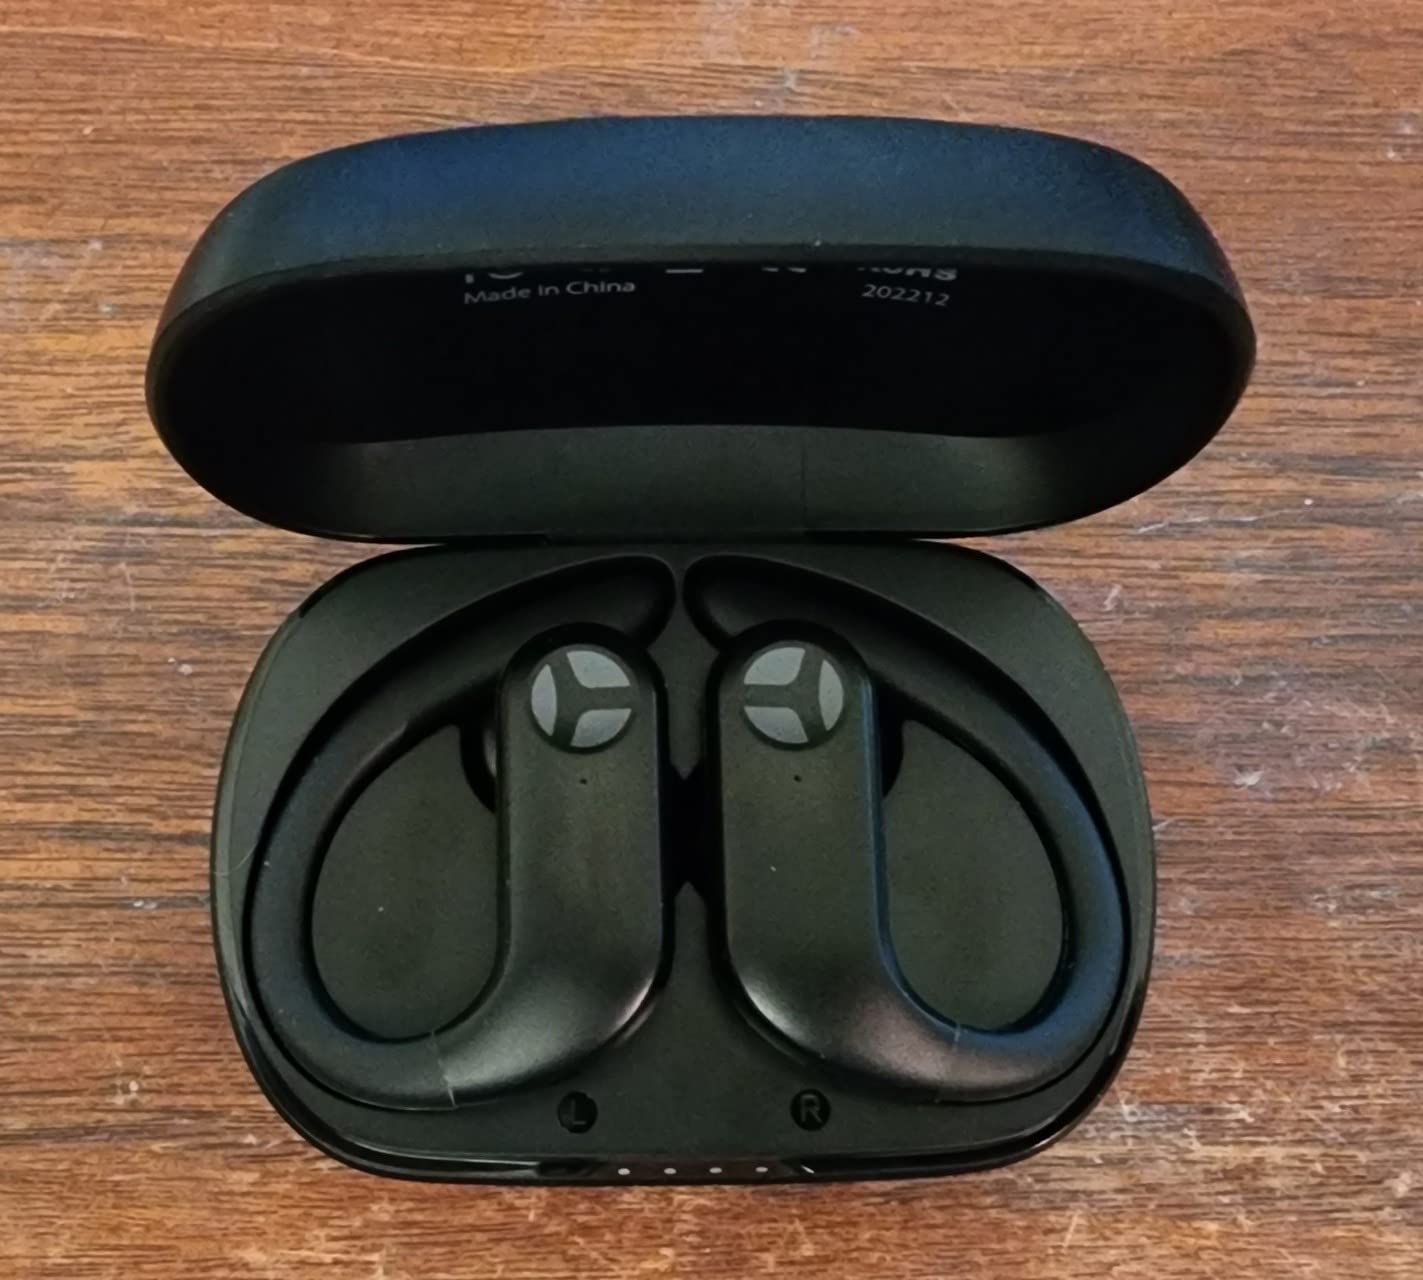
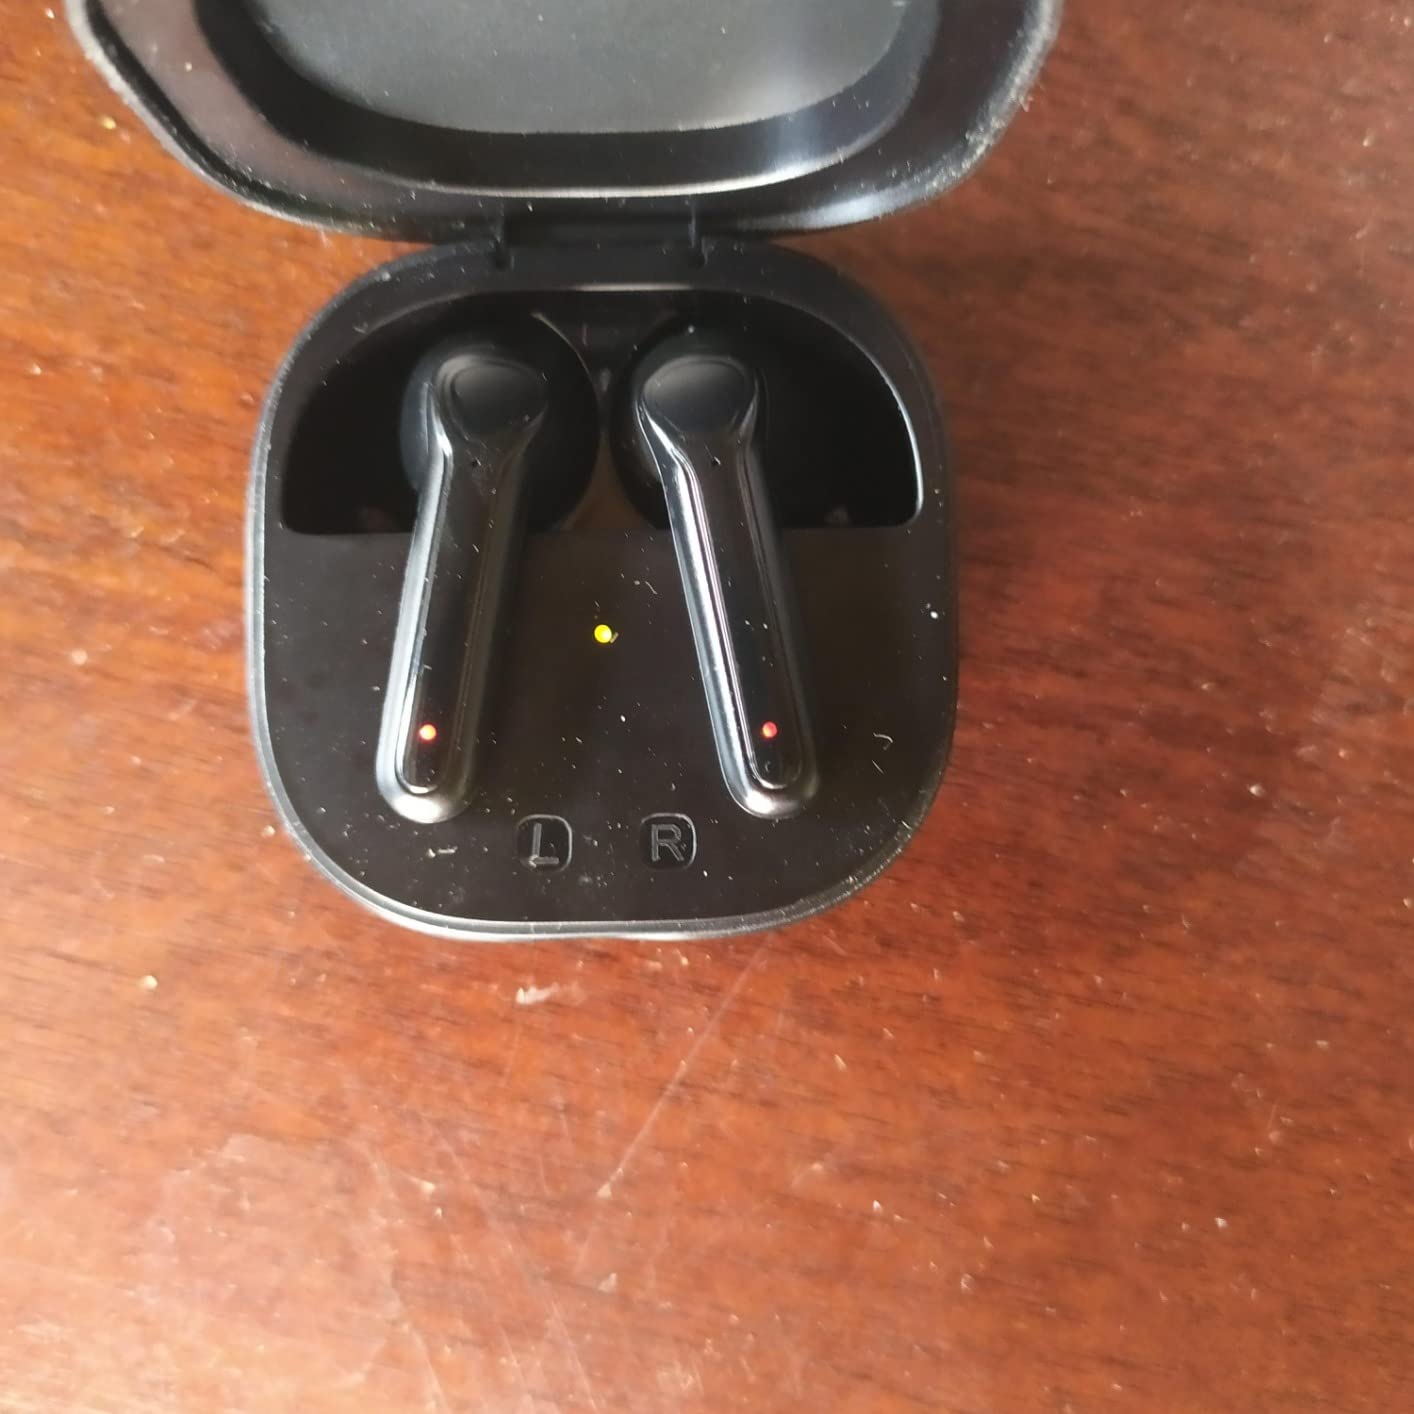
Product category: earbuds
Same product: no